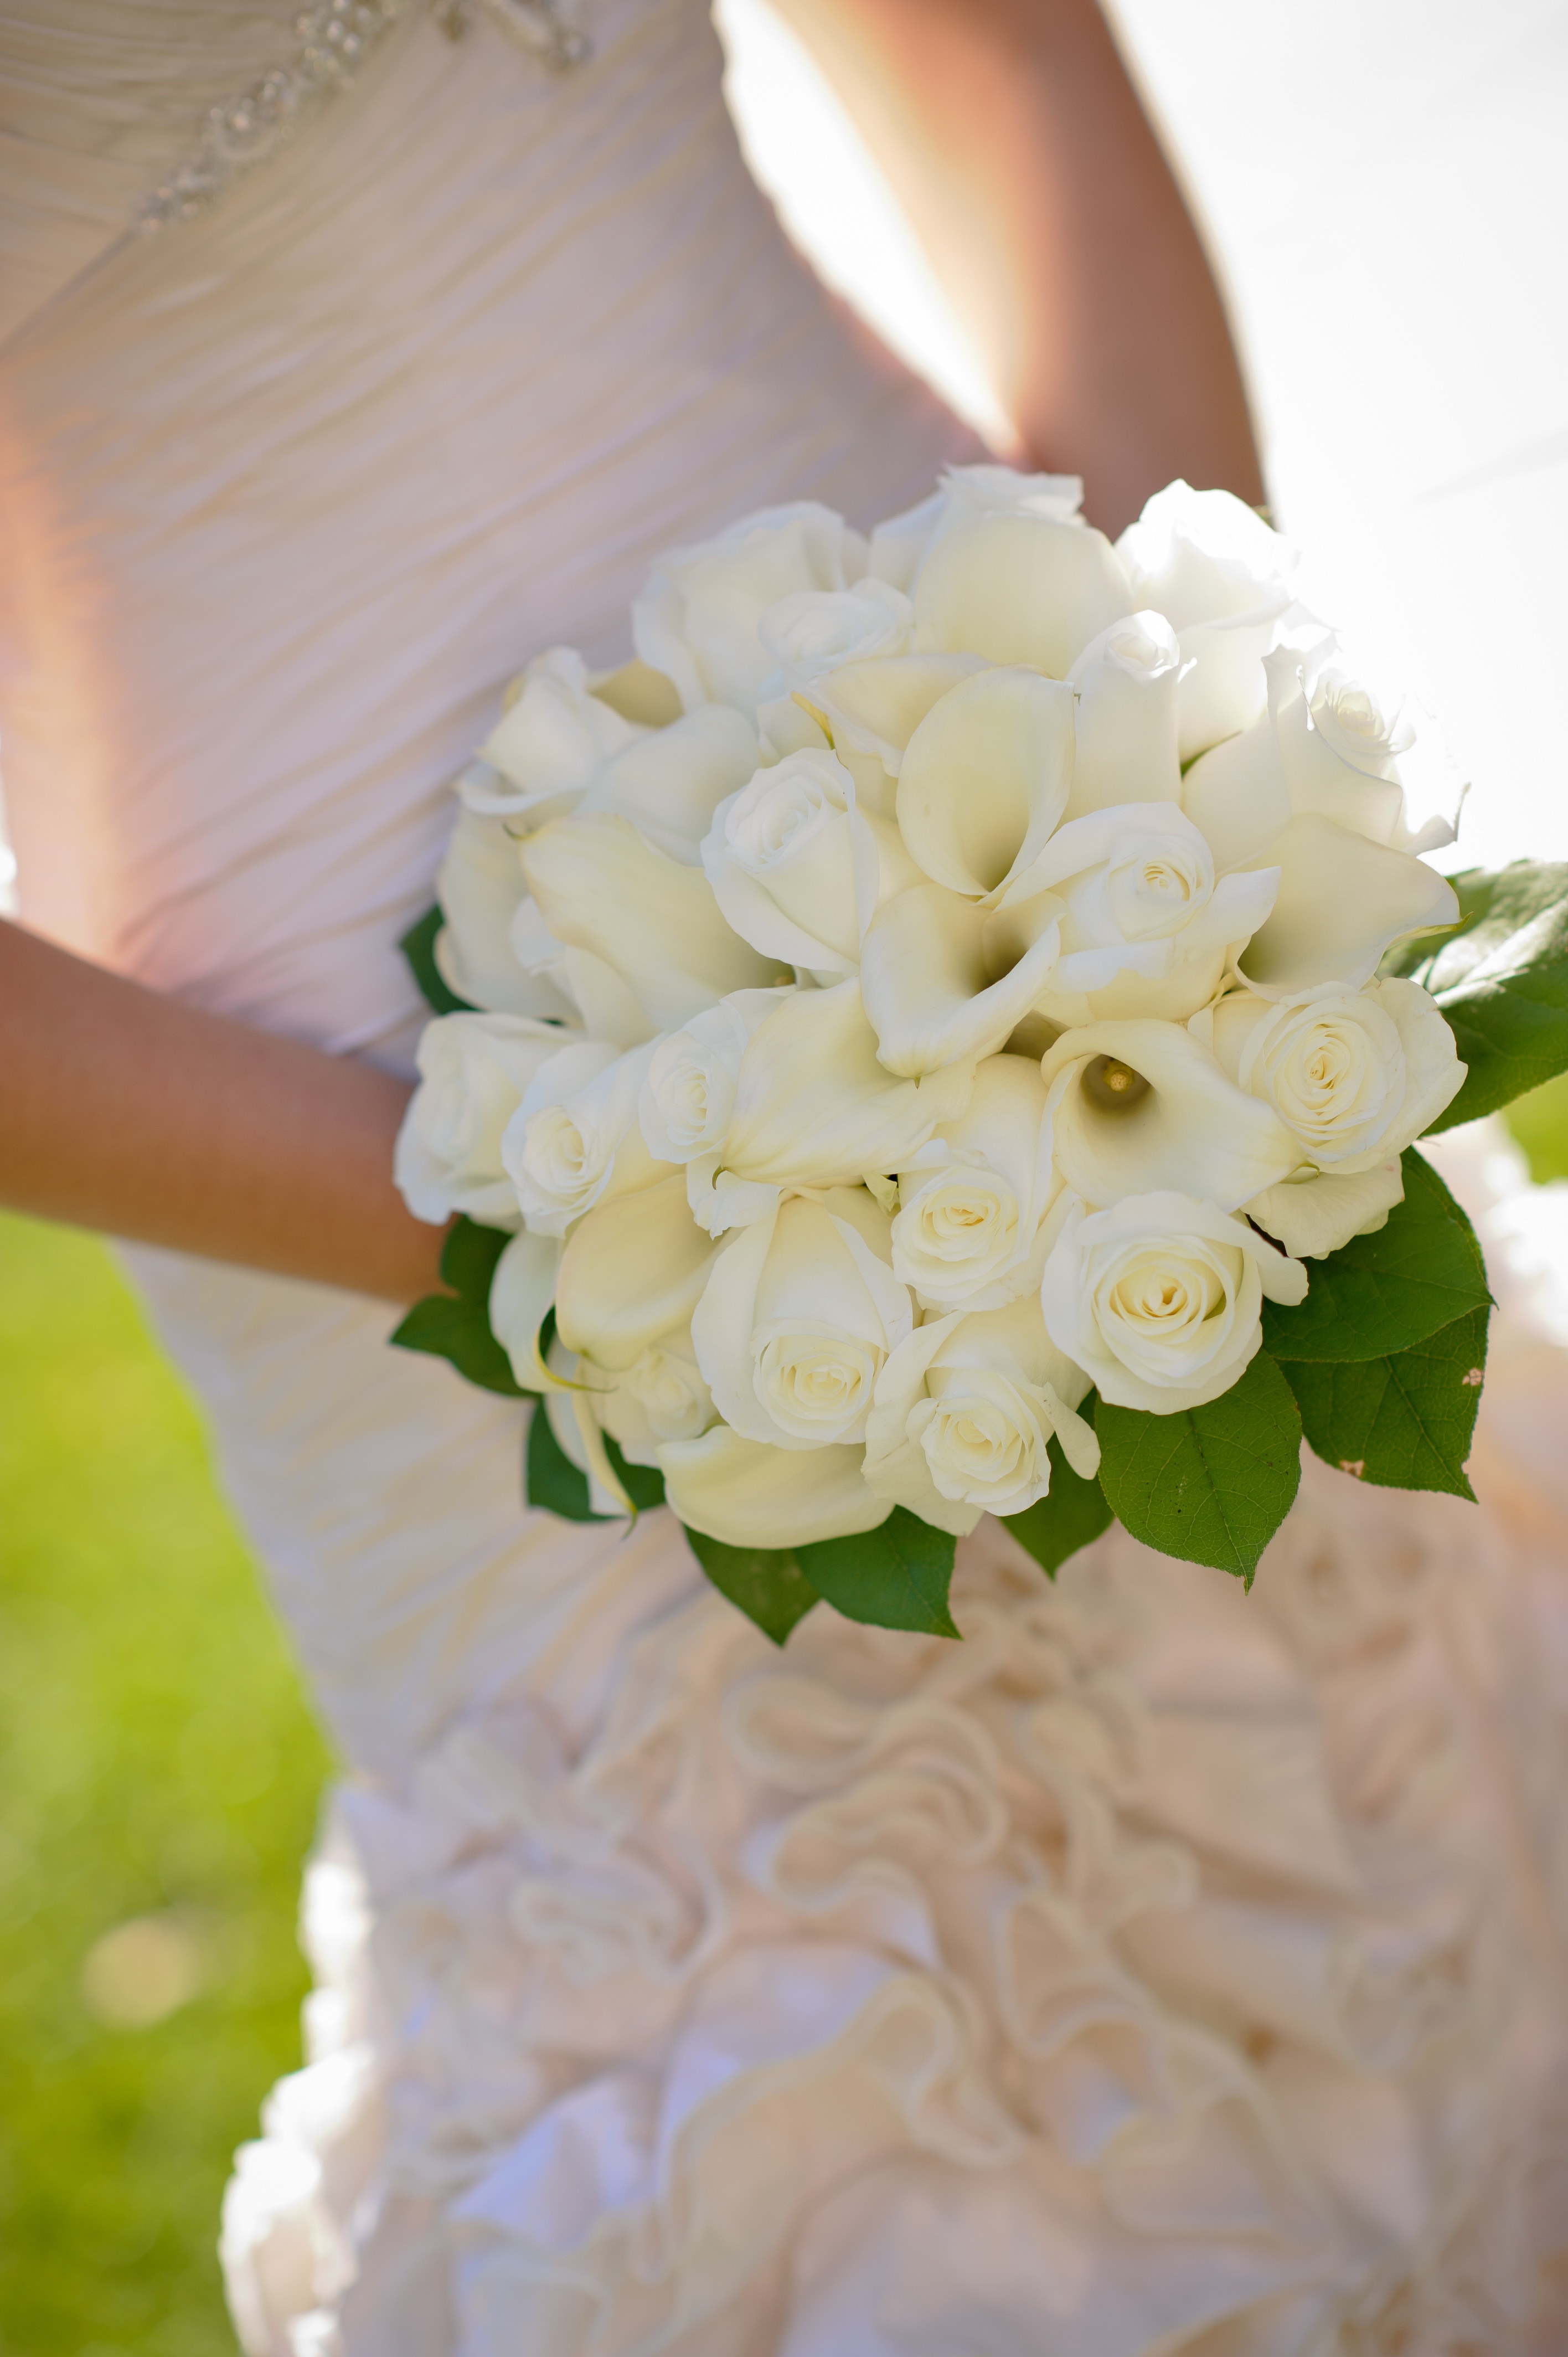
plant, white, flower, petal, bouquet, yellow, bride, hydrangea, flowers, floristry, bridal, flowering plant, flower bouquet, cut flowers, floral design, land plant, flower arranging